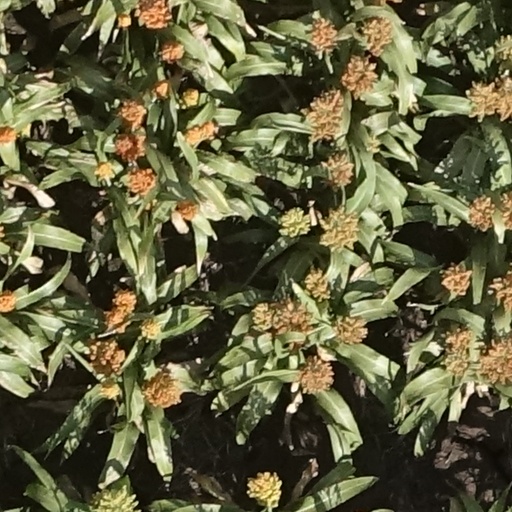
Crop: sorghum